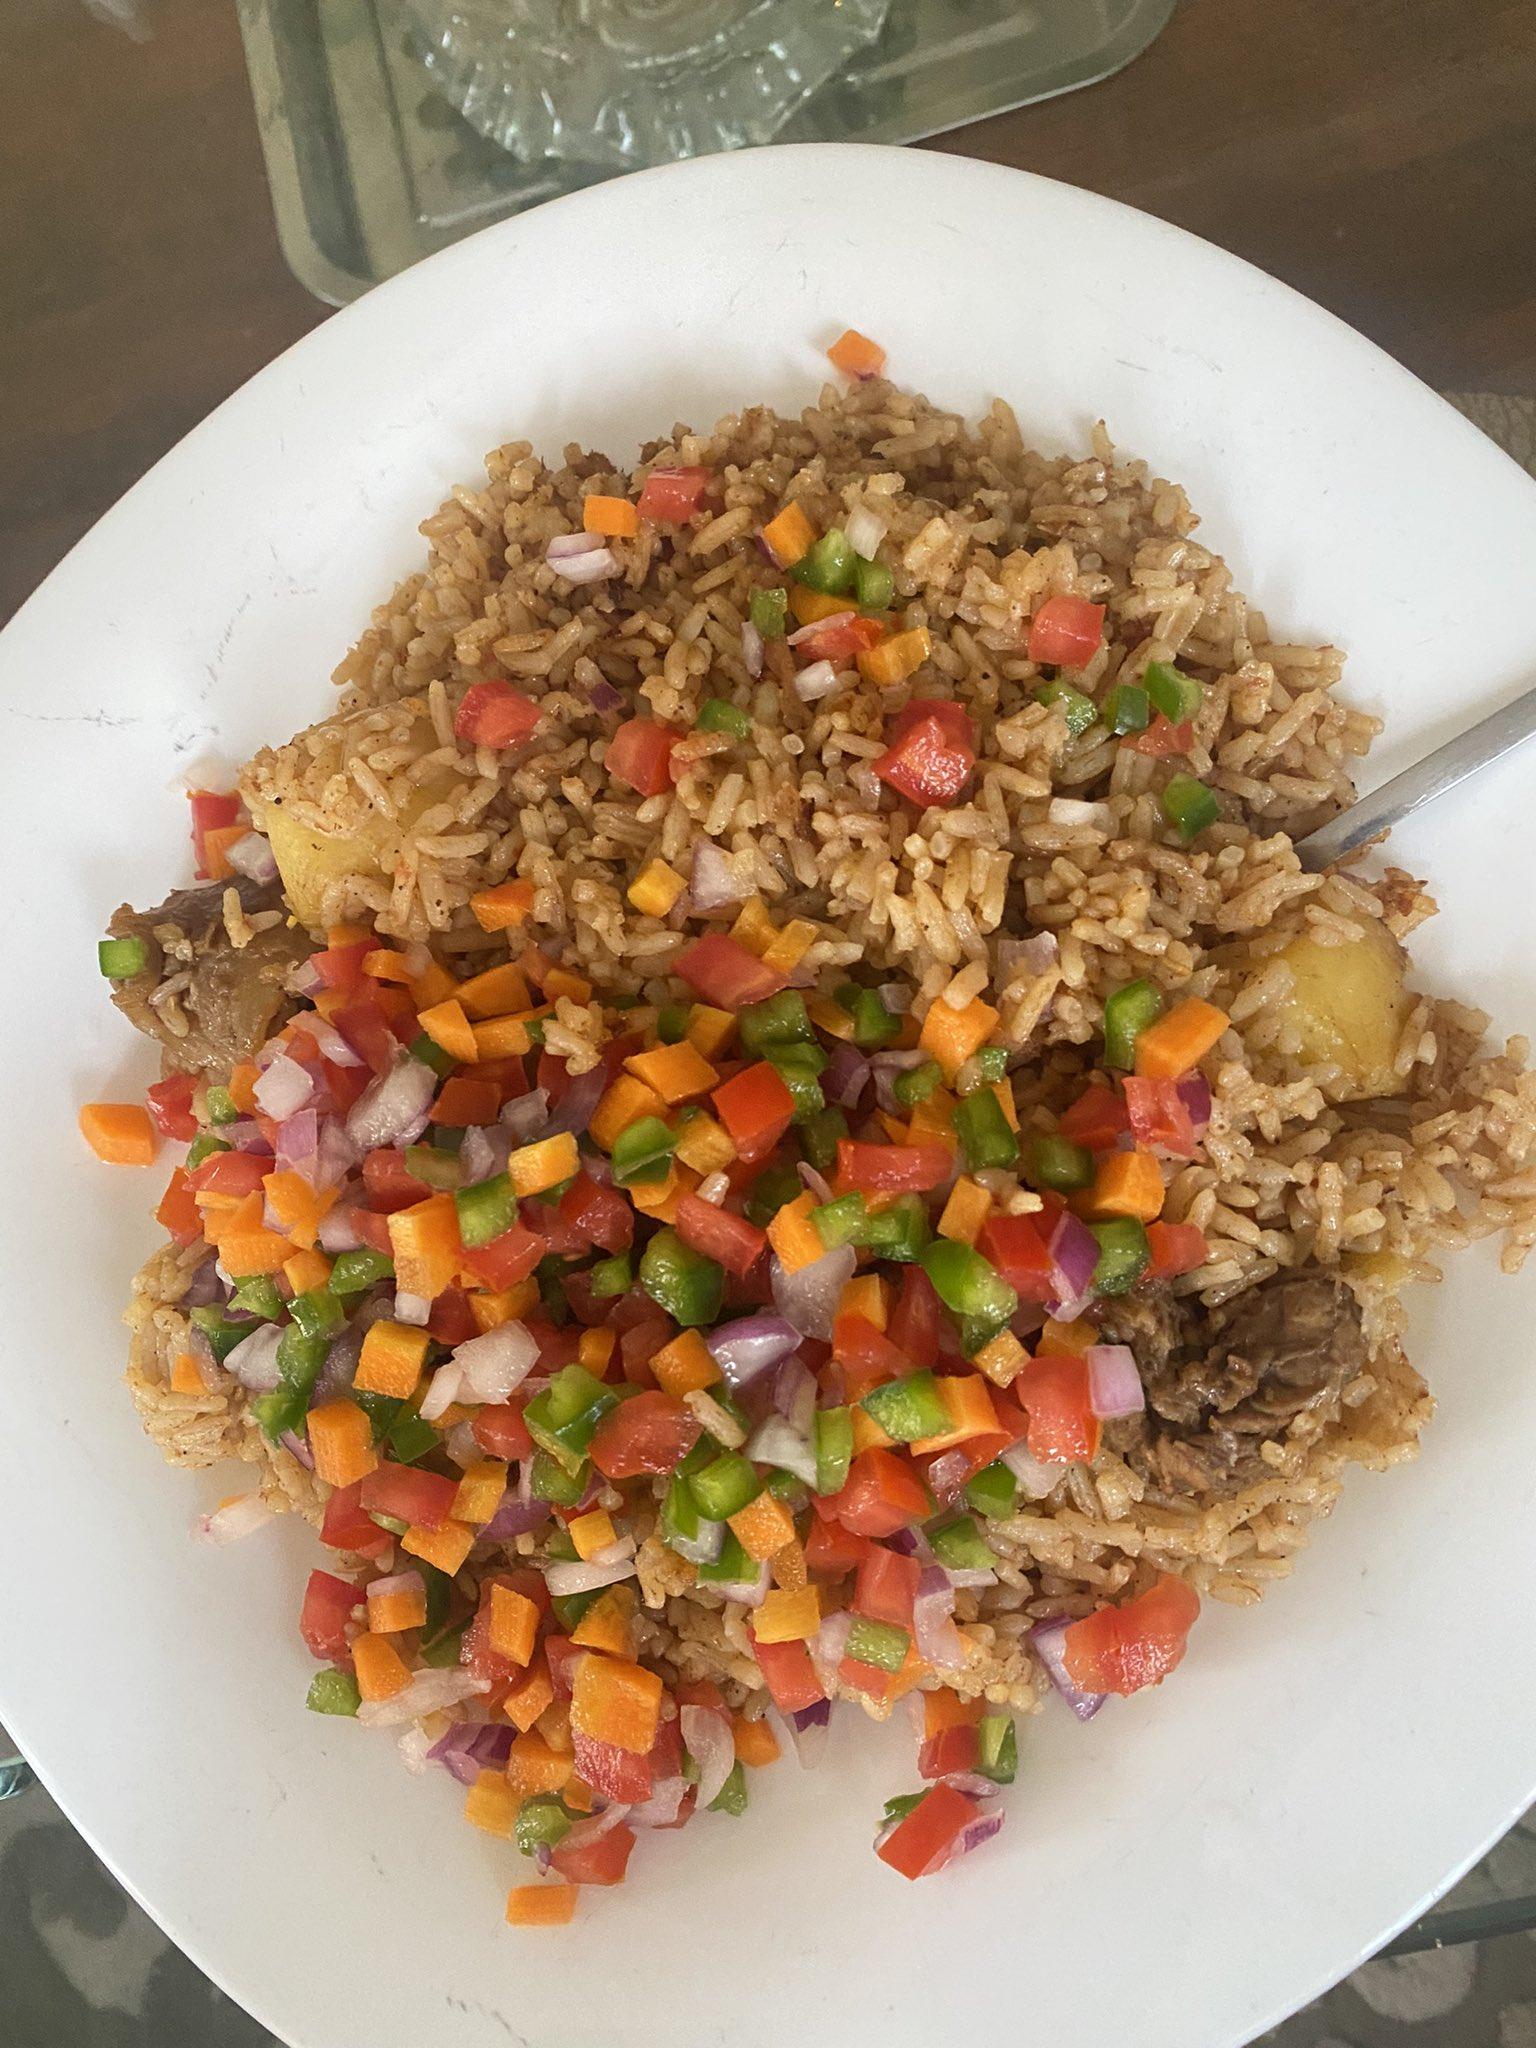
Sahani nyeupe iliyowekwa juu ya meza ina pilau ya kahawia ambayo ina nyama. Kuna vipande vya viazi pia. Kuna kijiko ambayo imewekwa hapo na kachumbari ya kitunguu, nyanya, hoho na karoti.